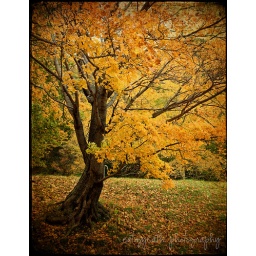
a lovely park near the Sounkyo gorge awashed in the golden yellow colors of autumn